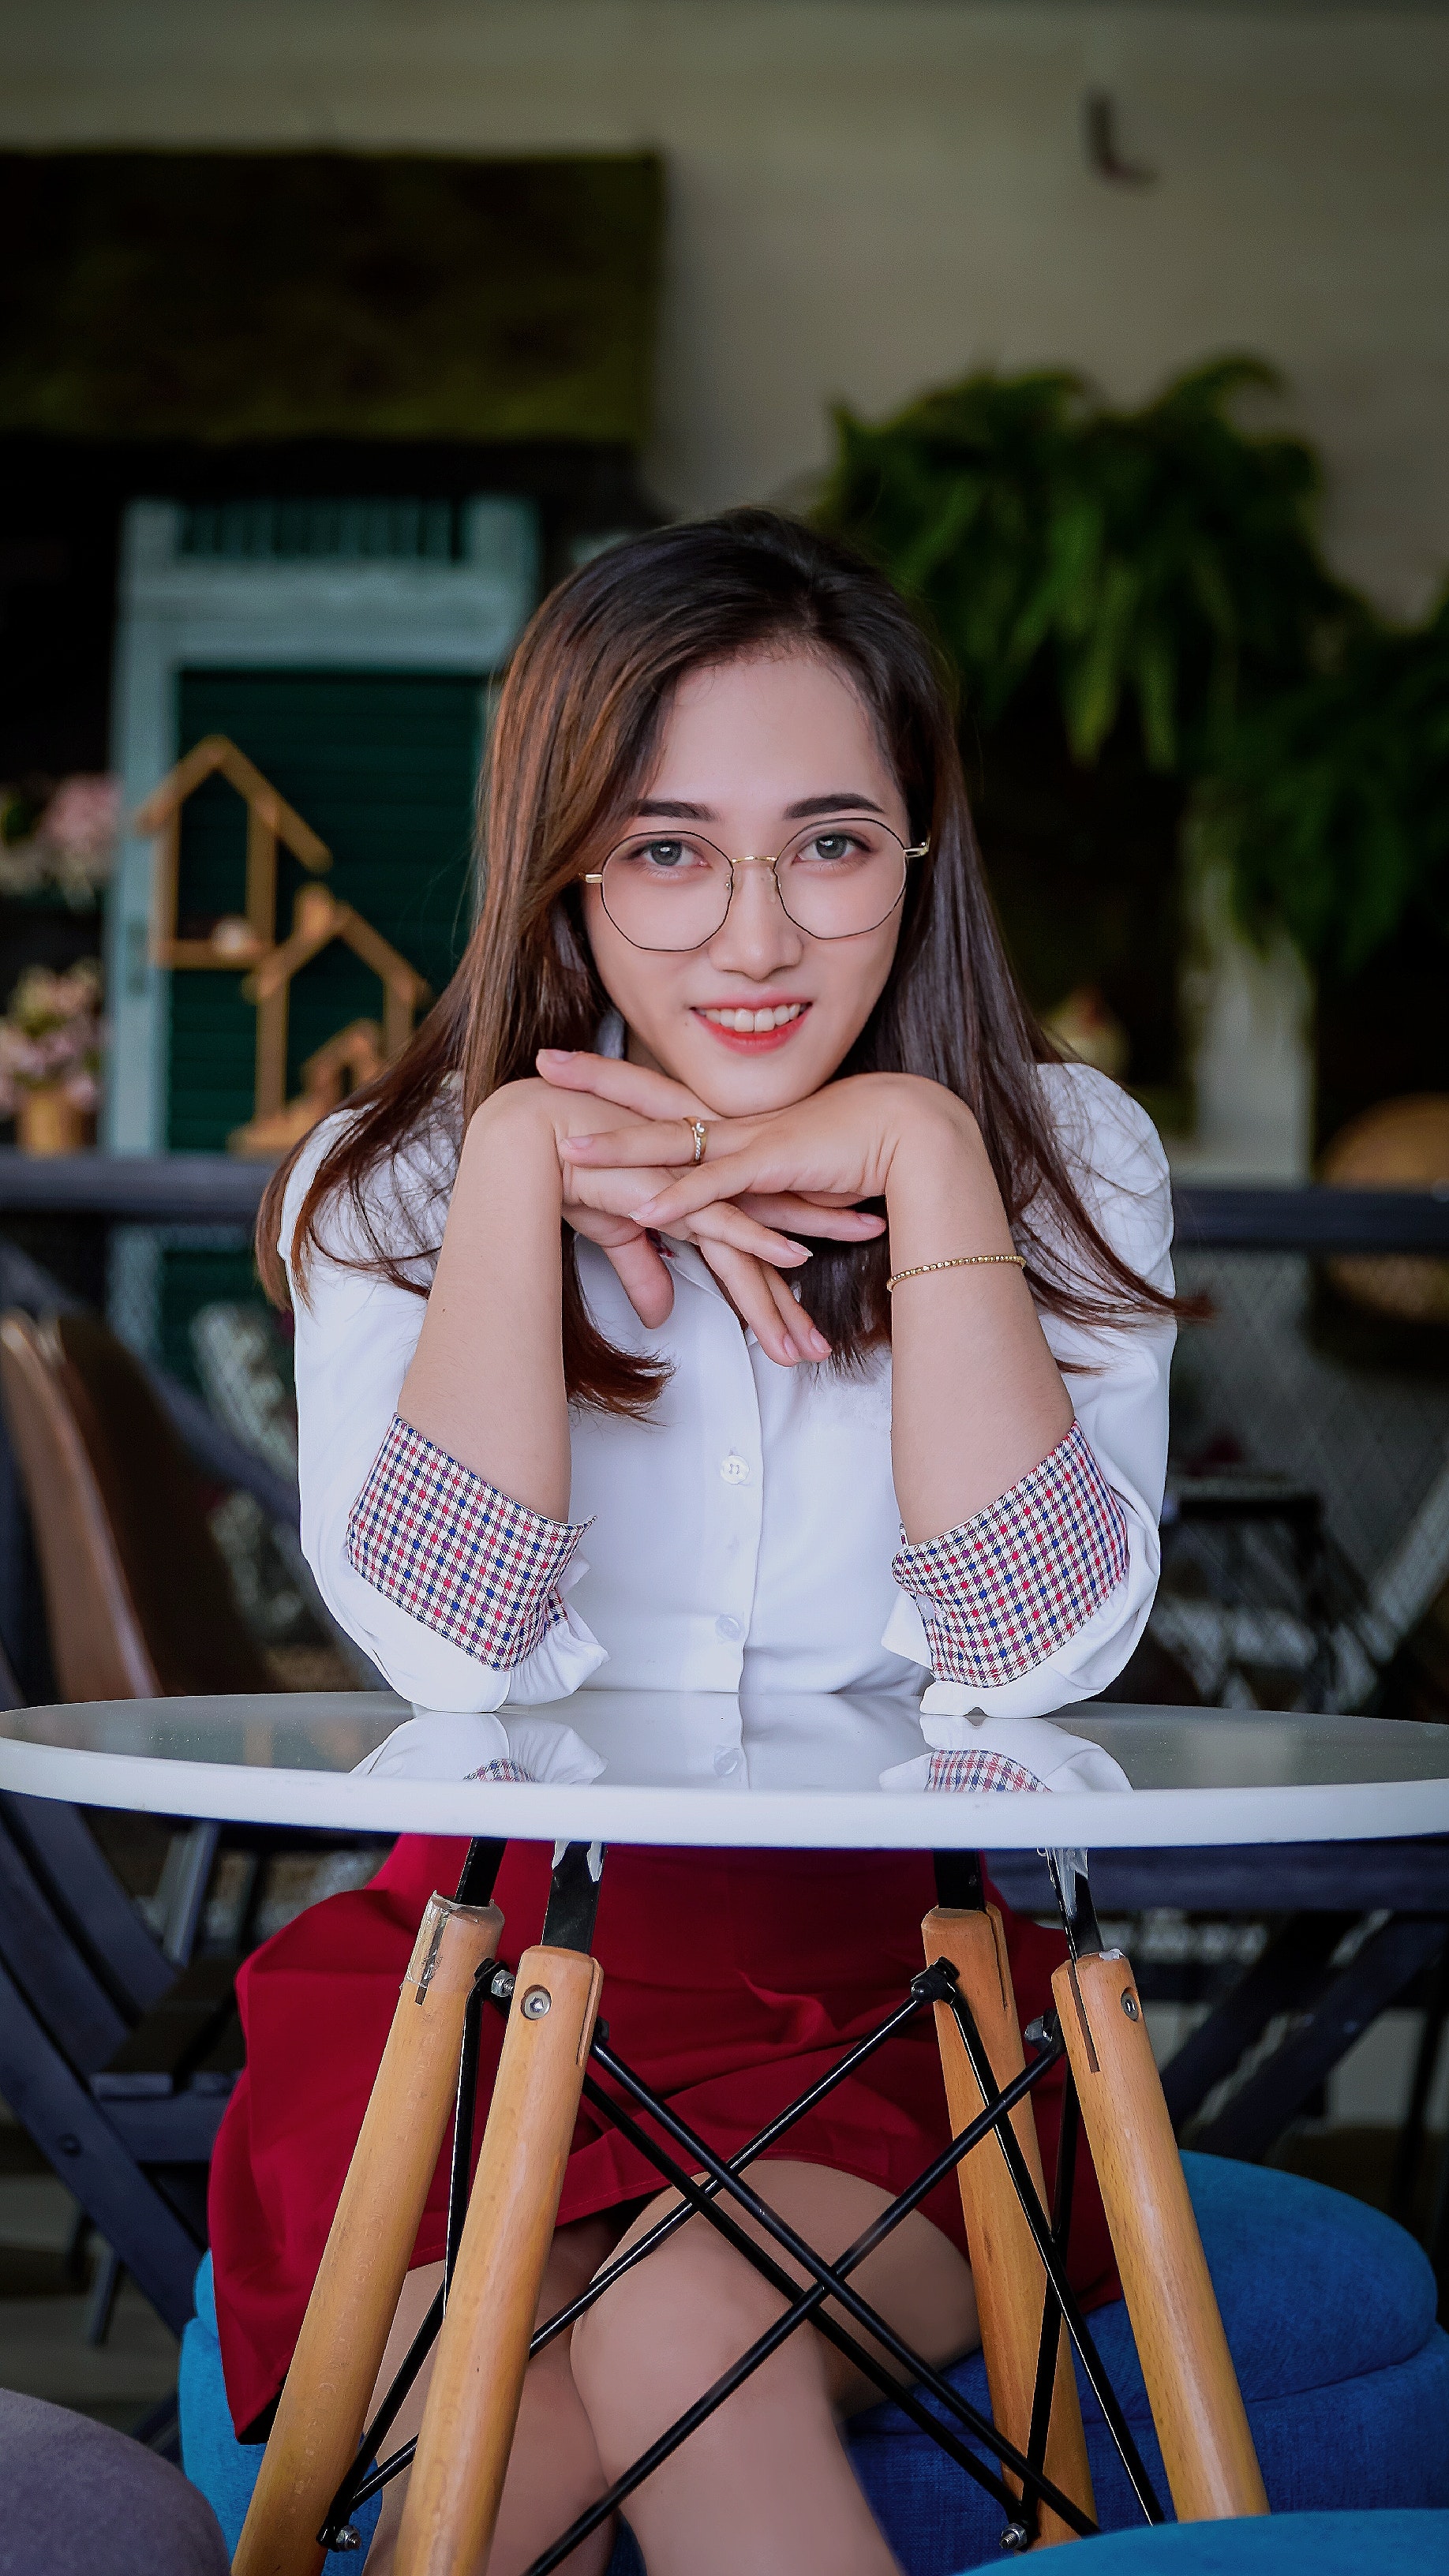
woman, skin, lip, smile, human, flash photography, sleeve, happy, chair, thigh, leisure, knee, fun, long hair, human leg, fashion design, table, electric blue, blond, sitting, brown hair, jewellery, event, waist, fashion accessory, formal wear, necklace, portrait photography, child, grass, eyewear, fashion model, recreation, photo shoot, t shirt, bracelet, child model, vacation